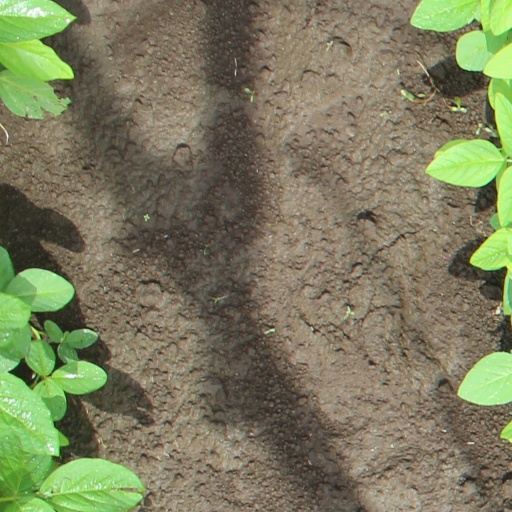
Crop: soybean